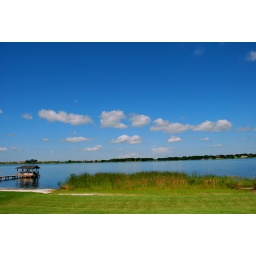
Storm clouds beginning to build over the lake in Winter Haven, Florida.